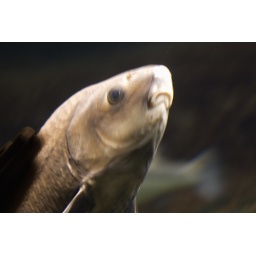
This is a fishery near the Truman Dam. This fish had a cute face, that's Freya's hand 'petting' him.